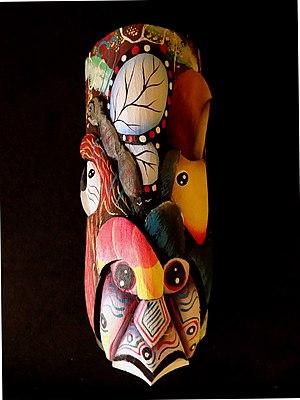
Sculpture peinte sur Balsa, artisanat Maleku, Palenque Tonjibe (village), région de Guatuso, Costa Rica.
Les Malekus sont un peuple autochtone des plaines du nord du Costa Rica, situés dans la réserve indigène de Guatuso San Rafael, province d’Alajuela.